Antur Fort

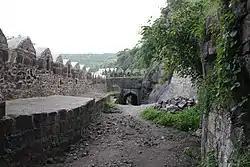

Antur Fort is a fort near Nagapur village in Kannad taluka In Chhatrapati Sambhajinagar district of Maharashtra state of India. This monument is protected by Maharashtra State, Archaeology Department.